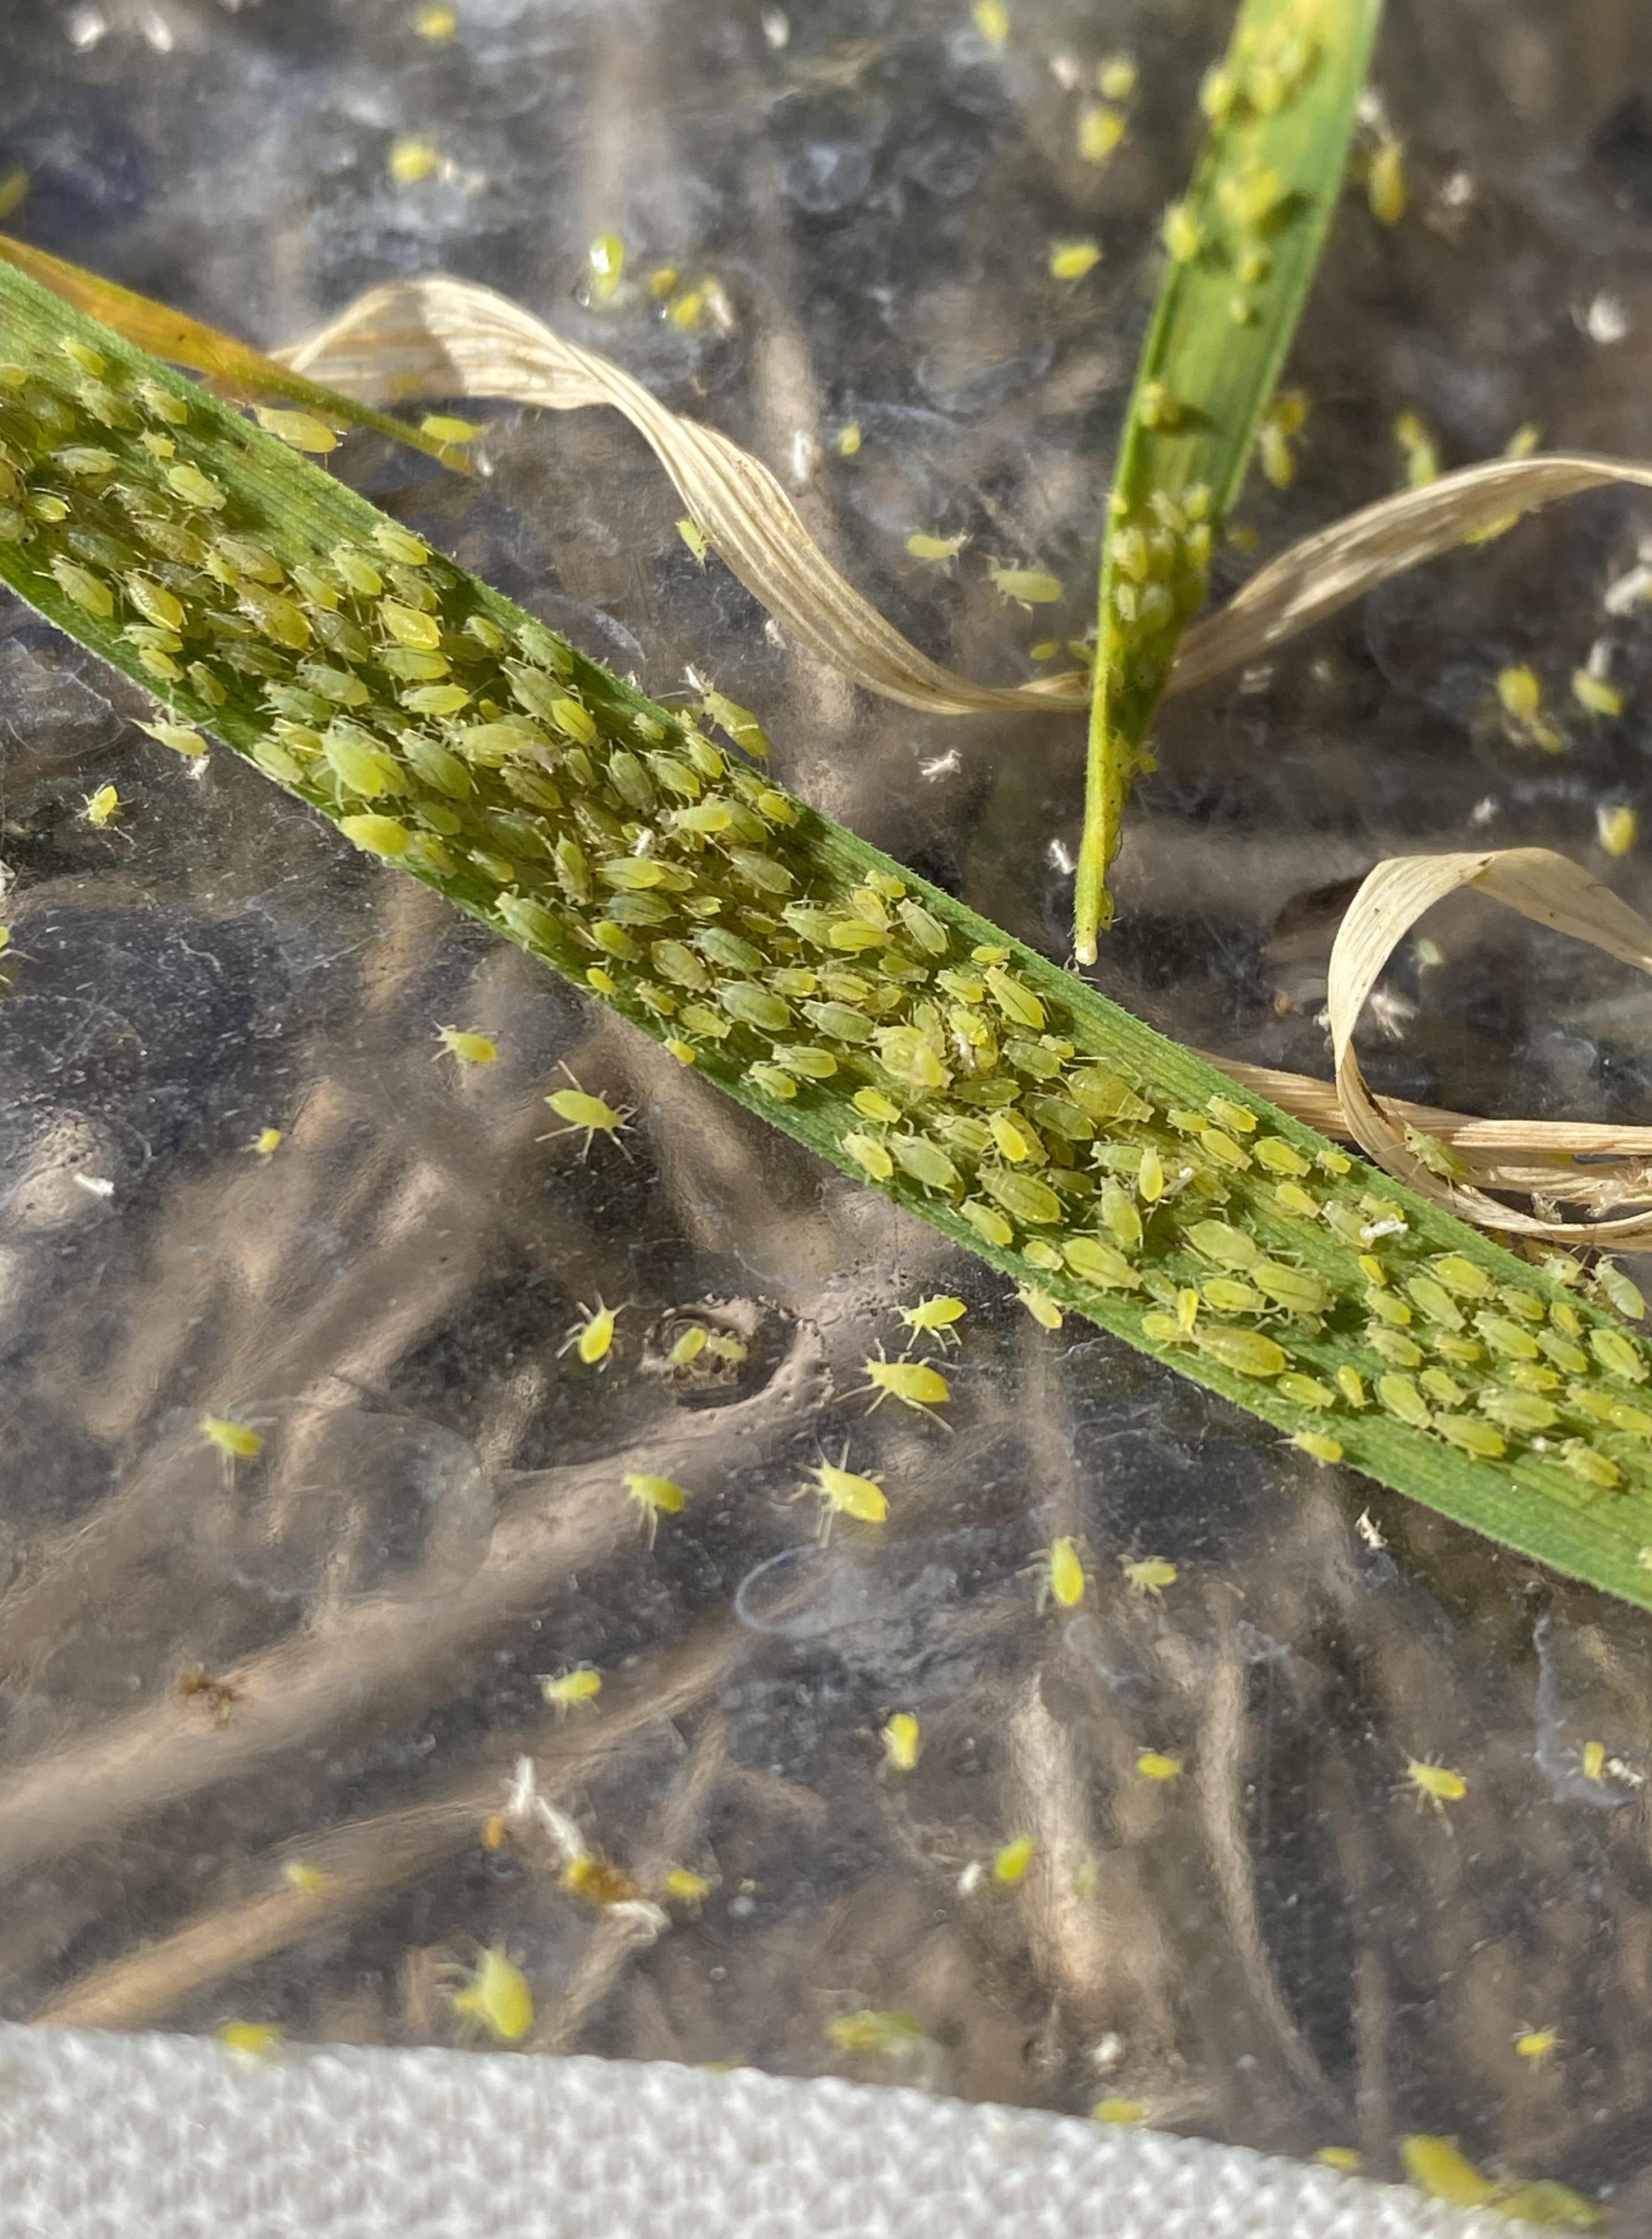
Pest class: cereal_grass_aphid